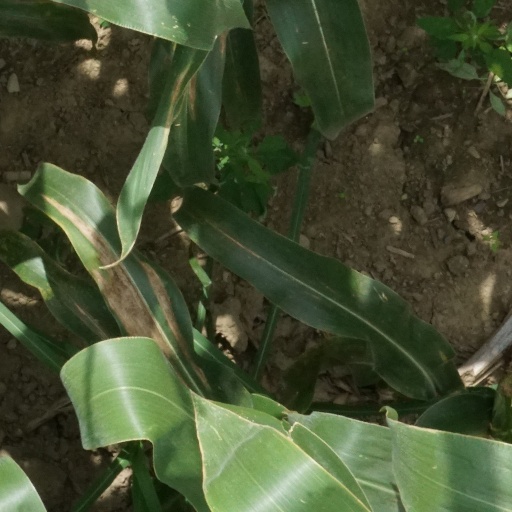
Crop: maize; corn